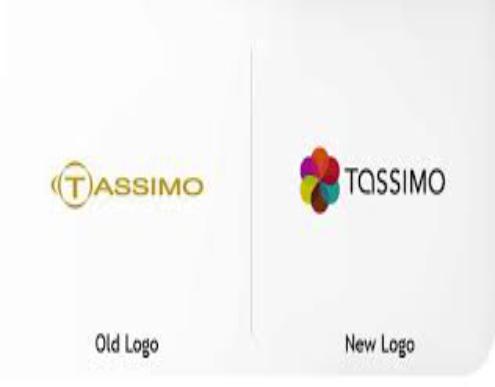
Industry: Food